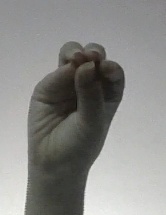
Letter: ha